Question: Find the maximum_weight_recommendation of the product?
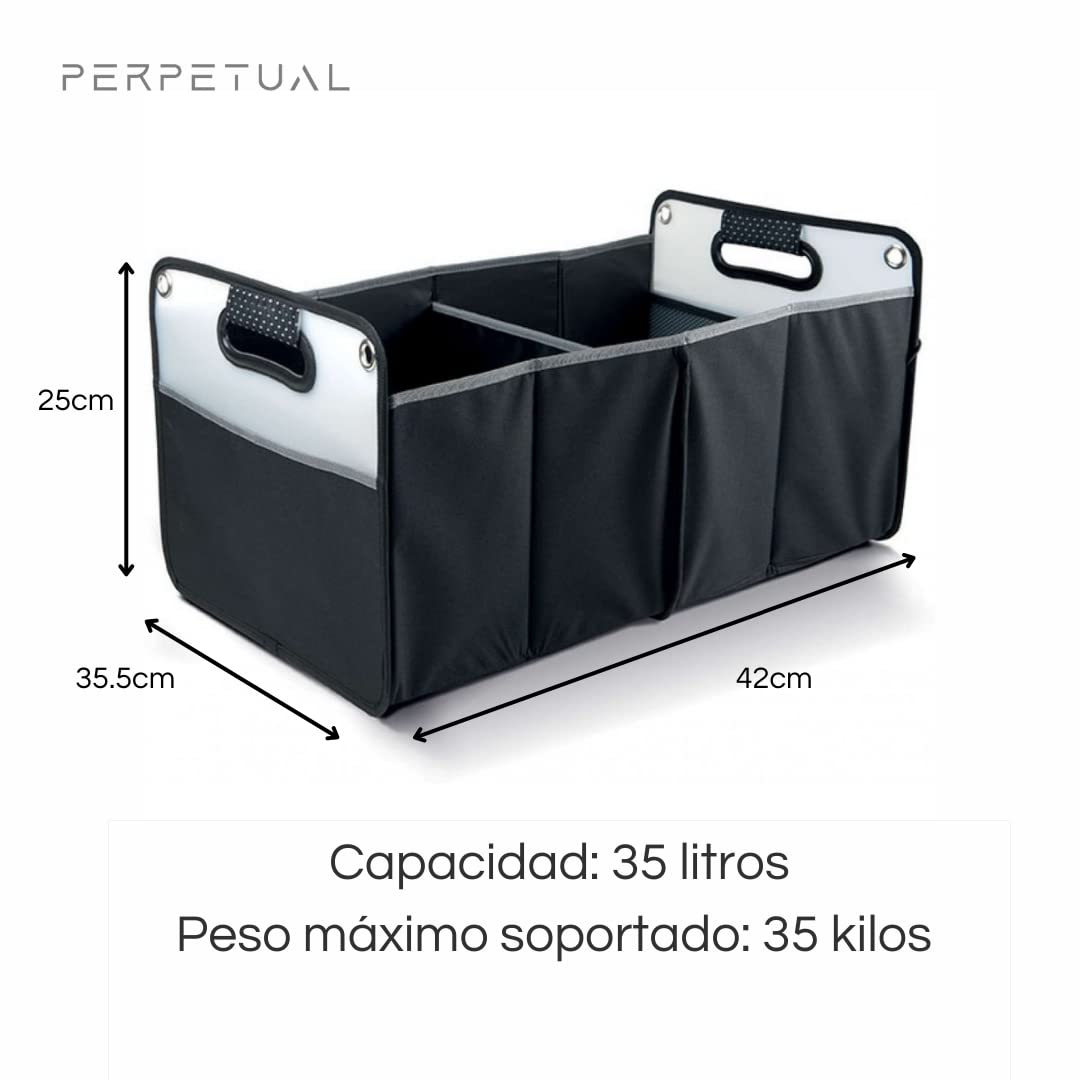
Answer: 35.0 kilogram